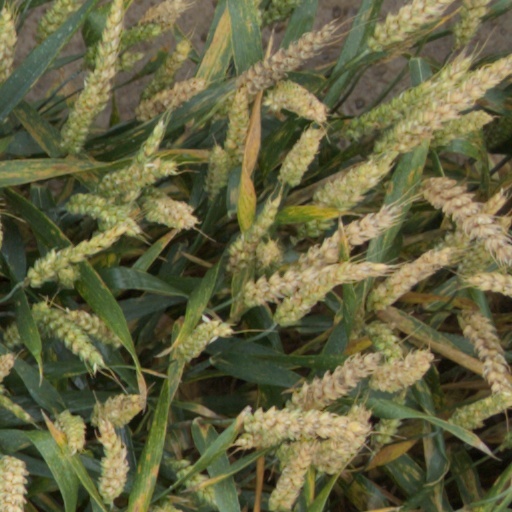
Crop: wheat